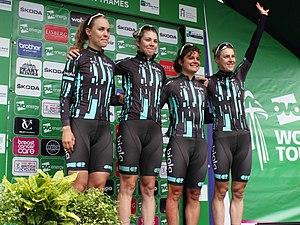
La saison 2019 de l'équipe cycliste Cervélo Bigla est la sixième de la formation depuis son retour au niveau professionnel en 2014. L'Américaine Leah Thomas et la Tchèque Nikola Nosková sont les principales arrivées dans l'équipe. Celle-ci perd cependant deux de ses leaders des années précédentes en Ashleigh Moolman et Lotta Lepistö.